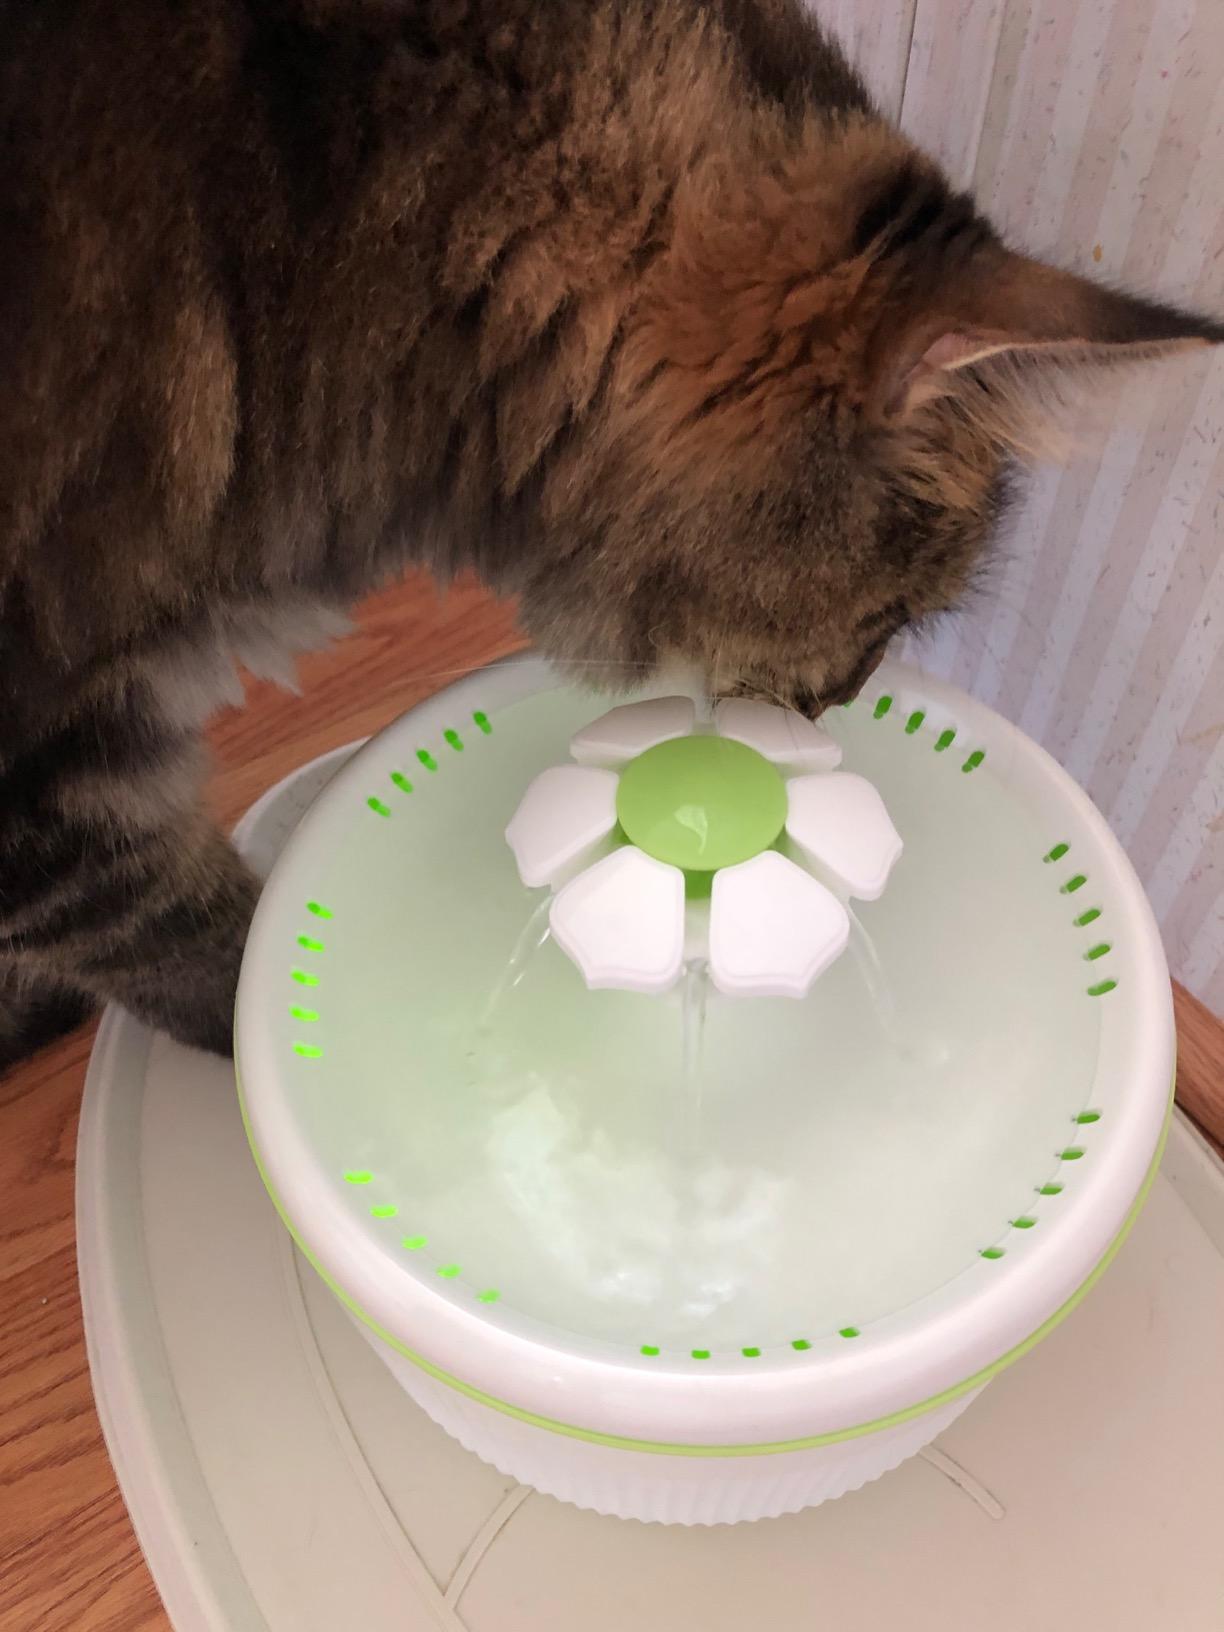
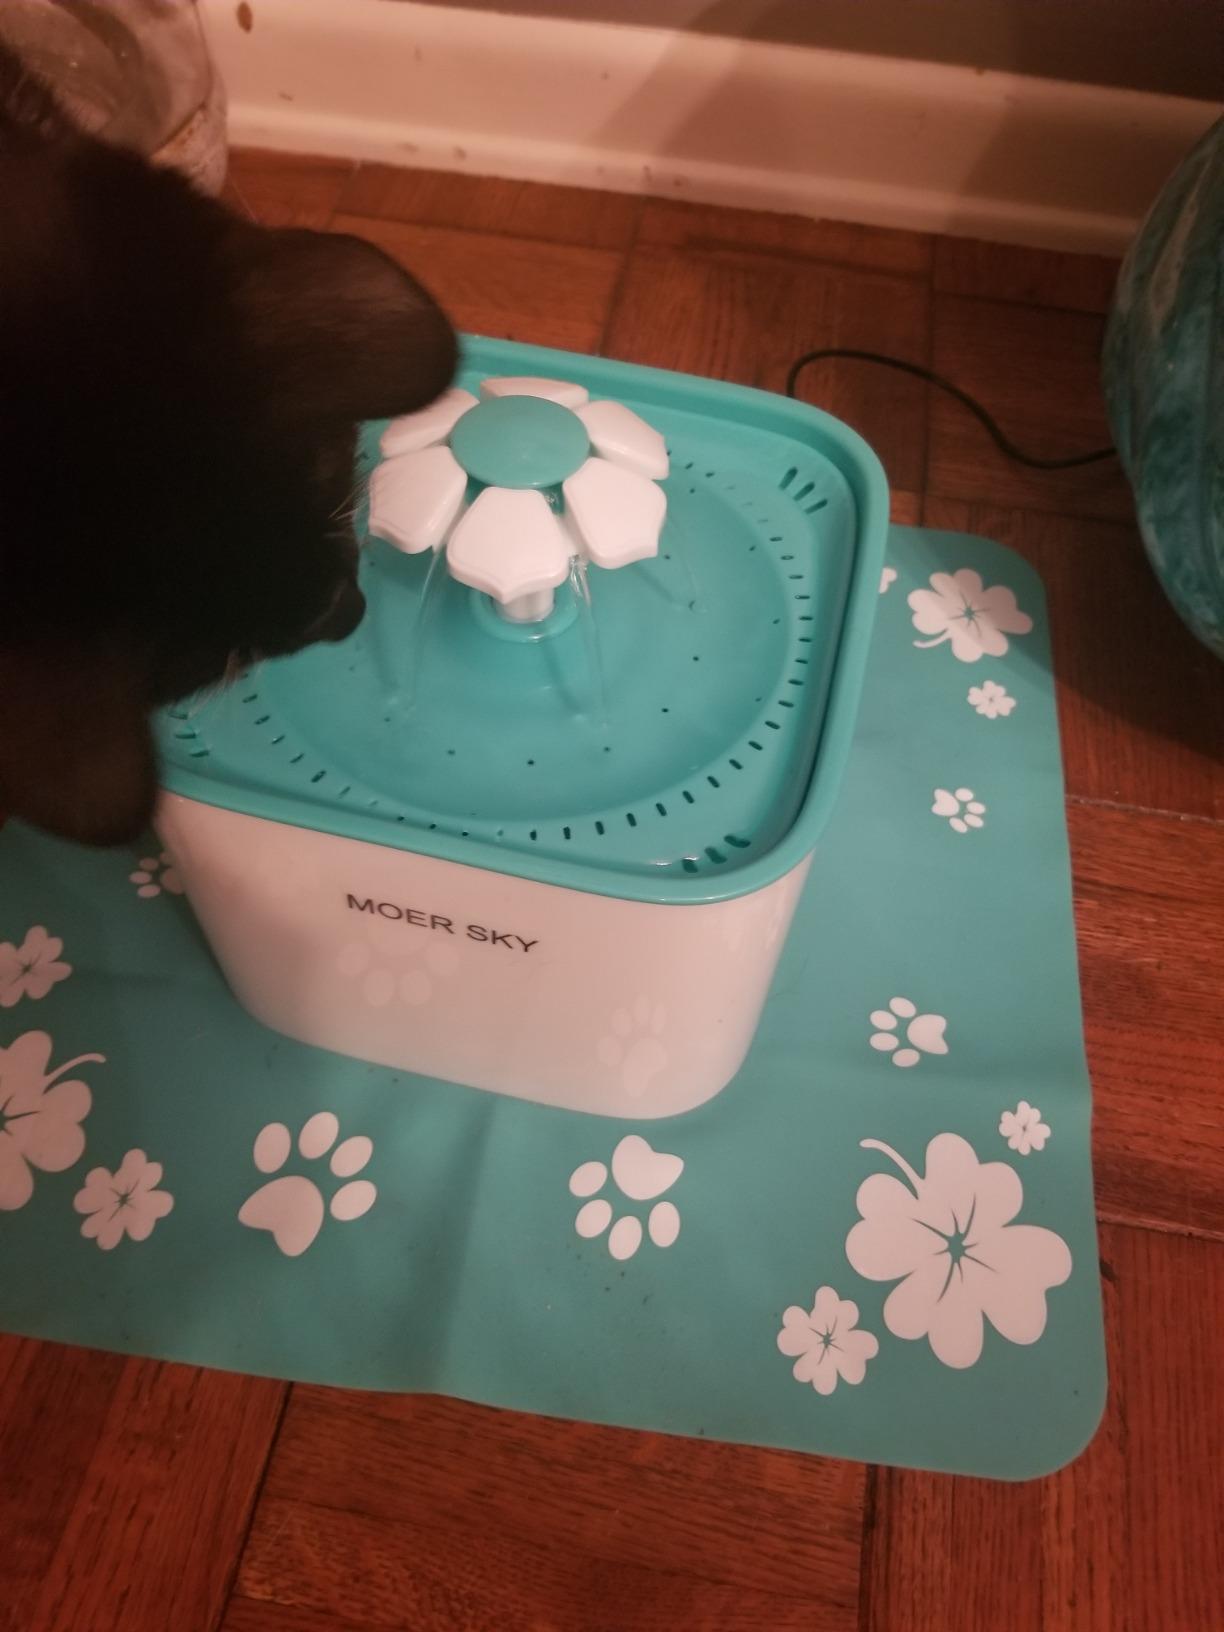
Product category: items_bowl
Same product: no